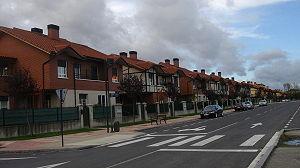
Vitoria-Gasteiz est la capitale de la province d'Alava et de la Communauté autonome du Pays basque en Espagne.
Betoño est un village ou contrée faisant partie de la municipalité de Vitoria-Gasteiz dans la province d'Alava dans la Communauté autonome basque.